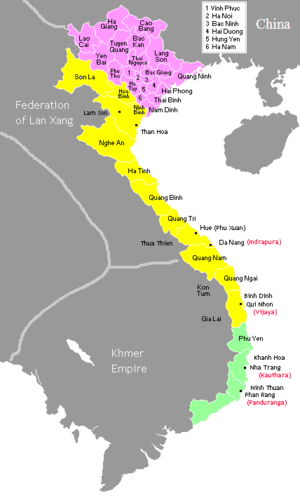
Nguyễn Kim, né en 1468 et mort en 1545, dignitaire vietnamien de la famille des Nguyễn.